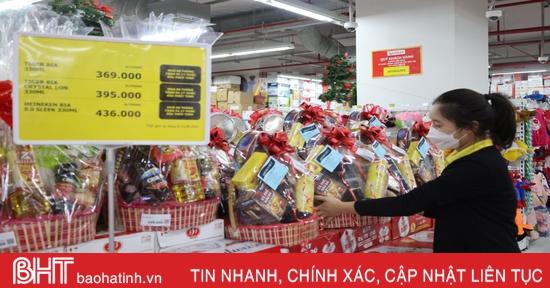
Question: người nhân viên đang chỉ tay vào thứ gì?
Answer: đang chỉ tay vào những gói quà